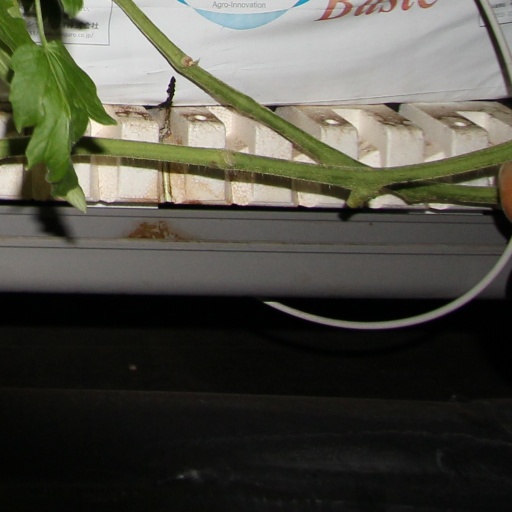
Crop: tomato